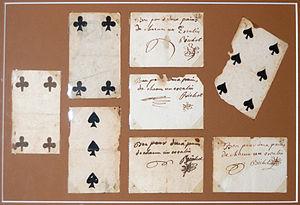
Monnaie de cartes à jouer (colonie de Louisiane), musée Nouvelle-Orléans.
Le billet de banque est un moyen de paiement généralement en papier imprimé, émis le plus souvent par la banque centrale ou l'Institut d'émission d'un pays. Ce type de monnaie — appelée papier-monnaie ou monnaie-papier — est de nature fiduciaire dans la mesure où sa valeur est fortement dépendante du degré de confiance accordé par les porteurs de billets à l'organisme qui les émet.
La monnaie de carte est une monnaie de nécessité apparue d'abord au Canada et devenue moyen de paiement par cours forcé sous le règne de Louis XIV en 1685. Cet instrument financier consisterait en la première tentative de monnaie fiduciaire française et nord-américaine.